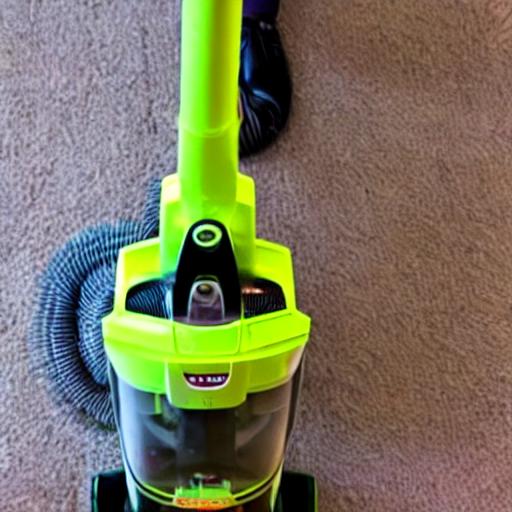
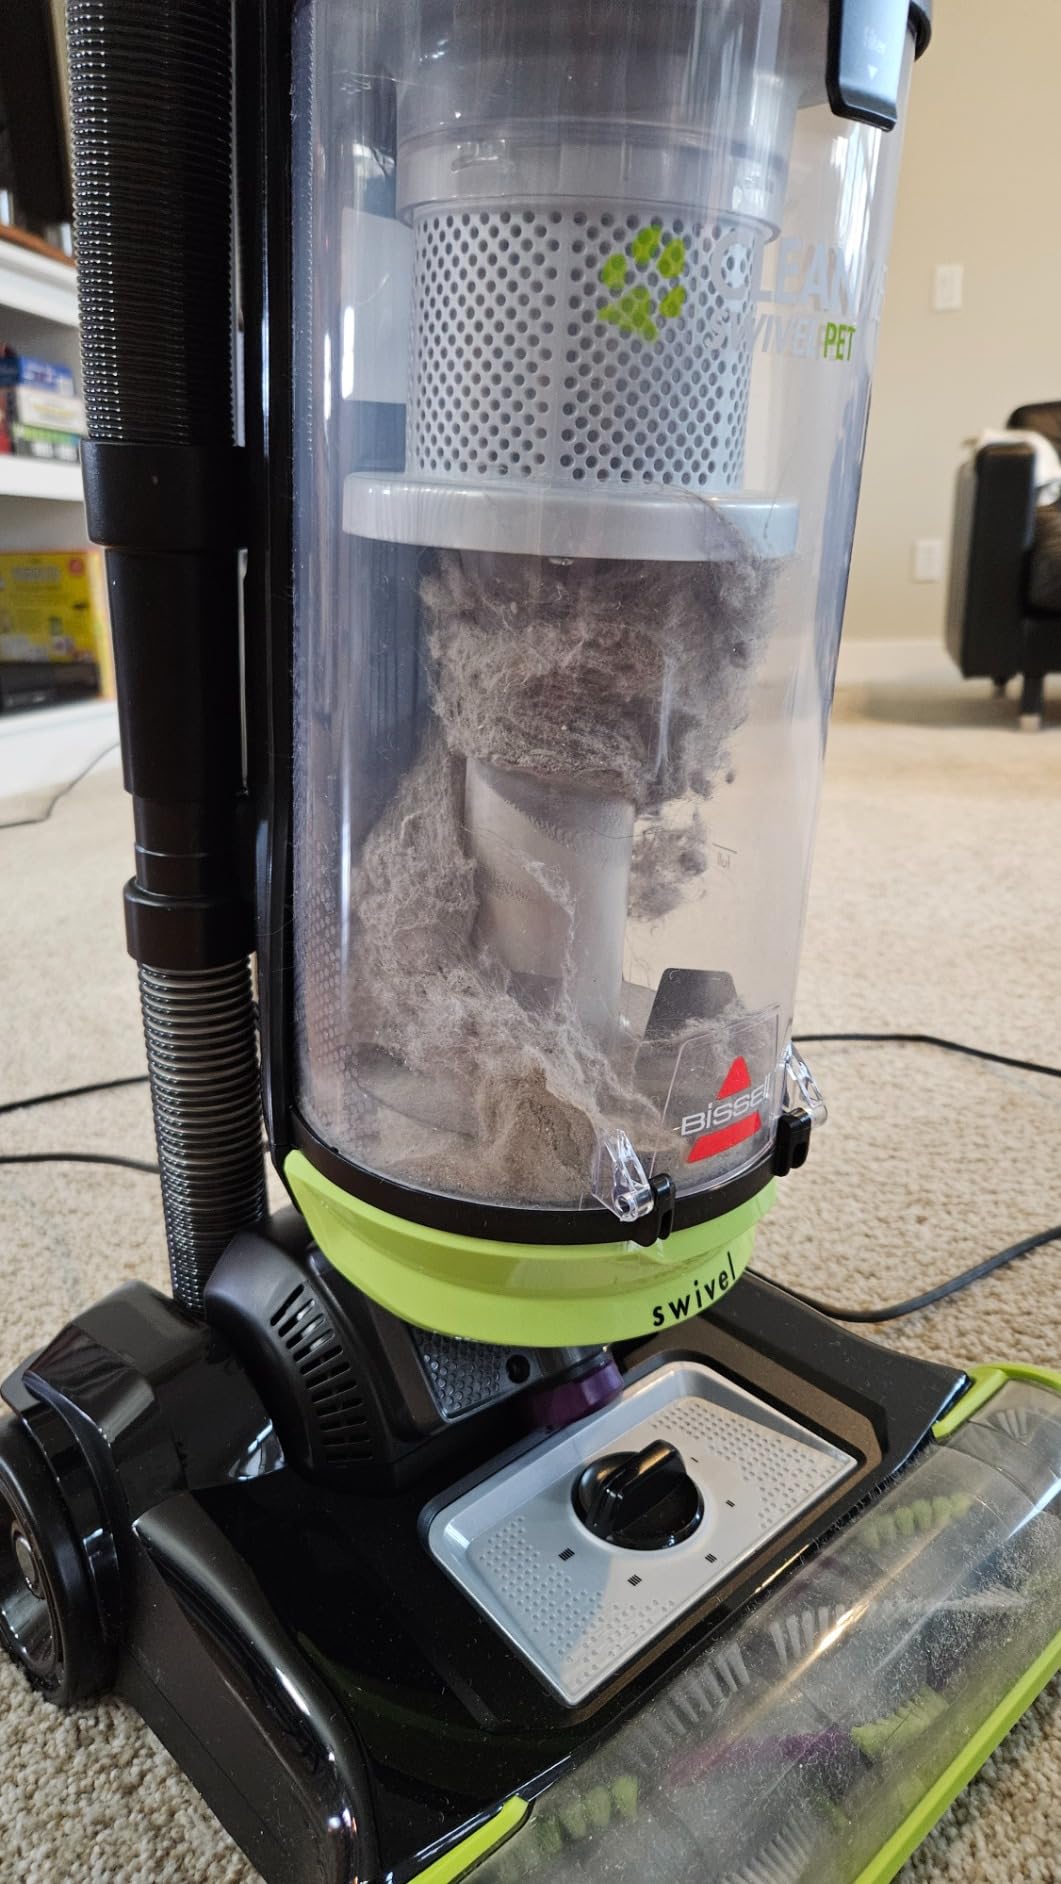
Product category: items_vacuum
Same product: no